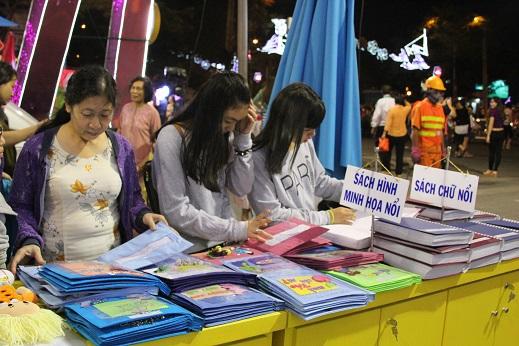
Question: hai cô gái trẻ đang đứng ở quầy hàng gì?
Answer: quầy bán sách hình minh họa nổi và sách chữ nổi